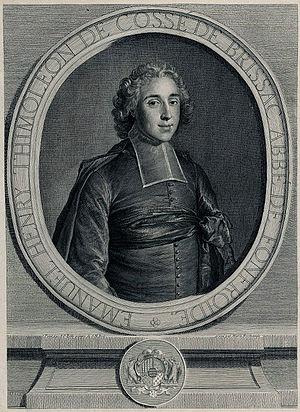
Emmanuel Henri Thimoléon de Cossé de Brissac (1698-1757), évêque de Condom